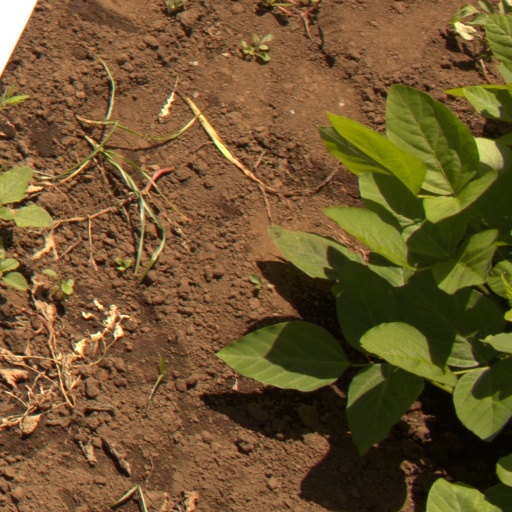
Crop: soybean